Four (New Zealand TV channel)

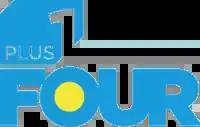
Four Plus 1 logo

Four Plus 1 was a timeshift service that MediaWorks launched on 27 June 2014. It was a standard hour-delayed timeshift channel of the Four broadcast. Four Plus 1 was initially only available on digital terrestrial with satellite launched a week later on Sky's fifth digital transport. It was replaced by Bravo Plus 1 on 3 July 2016, when Bravo replaced Four.